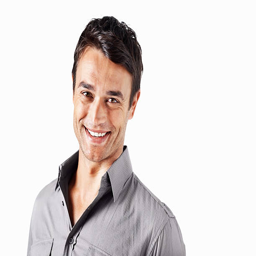
smiling middle - aged man against a white background